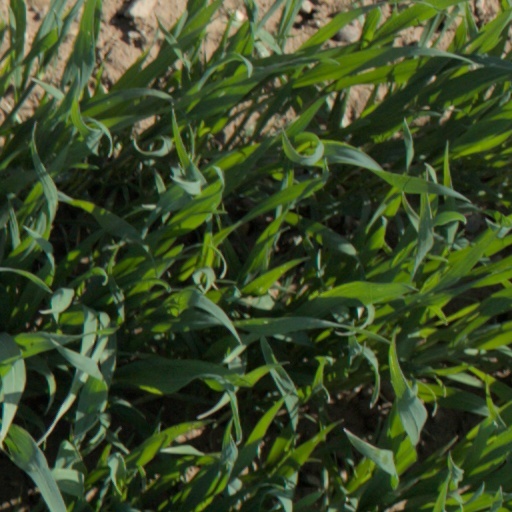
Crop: wheat